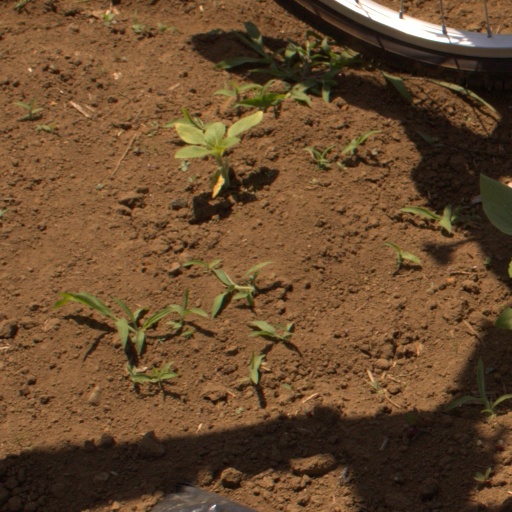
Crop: Jerusalem artichoke